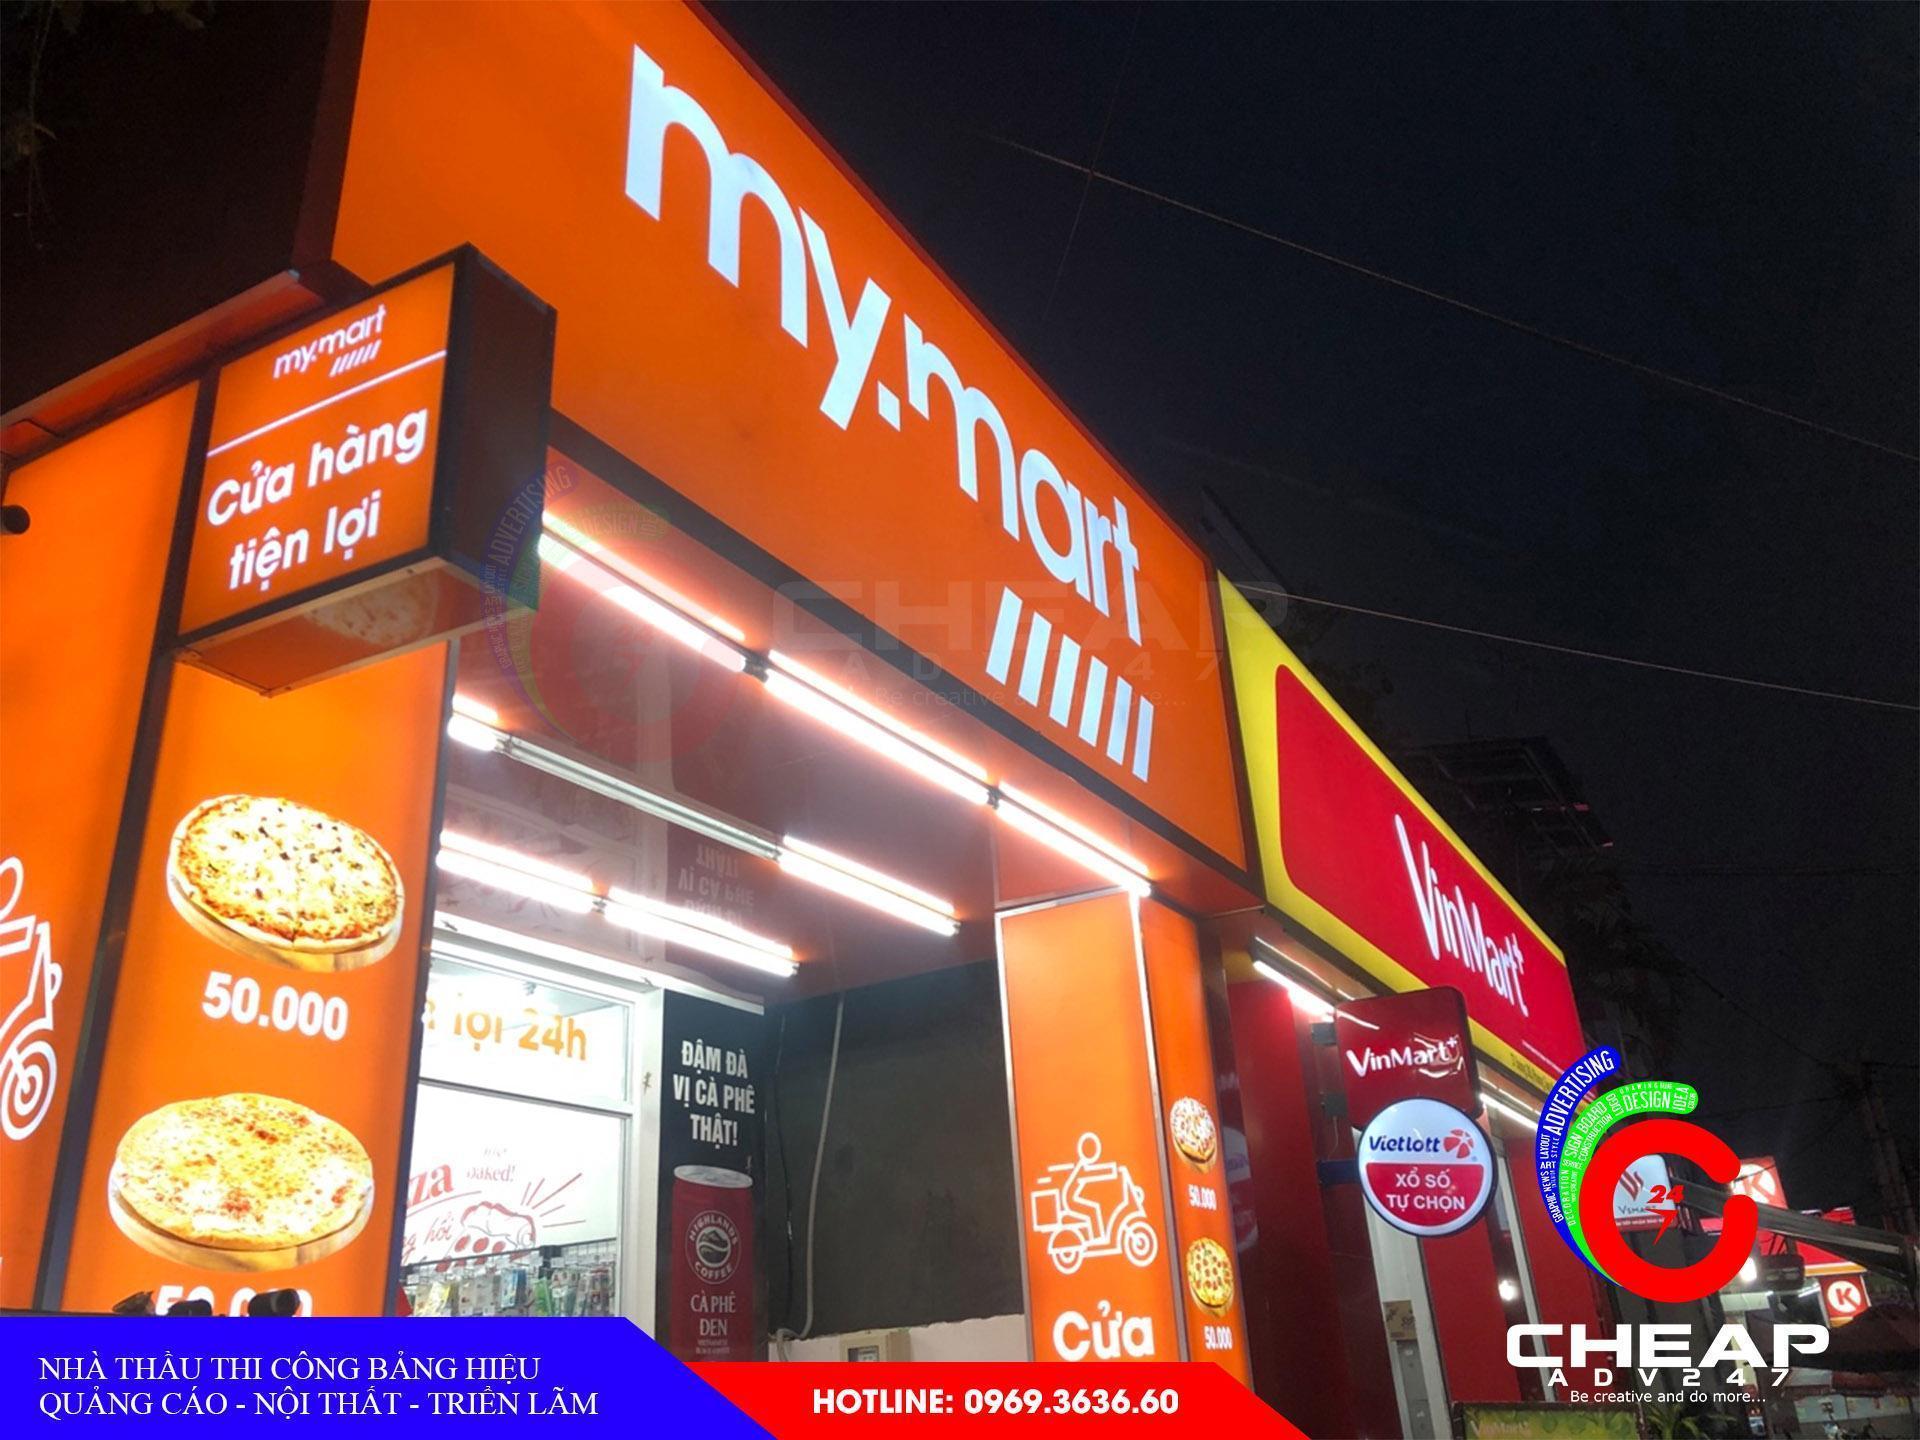
có hai cửa hàng tiện lợi xuất hiện ở trong bức ảnh